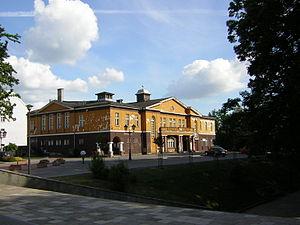
Cinéma d'Iława